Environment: real
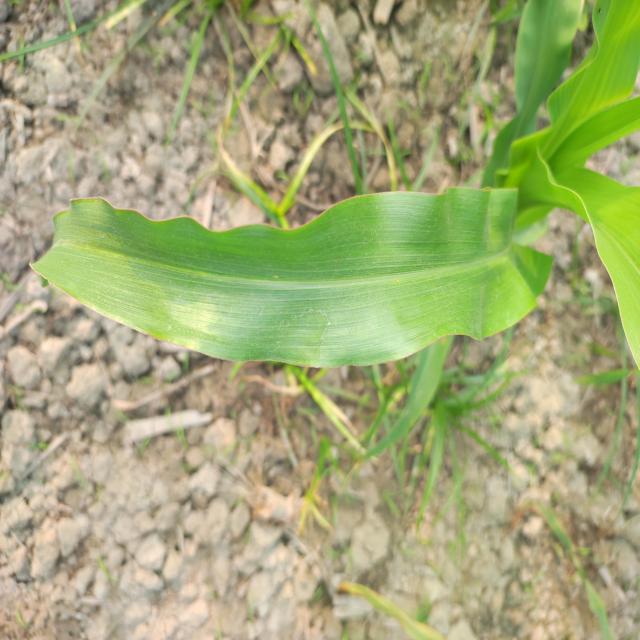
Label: healthy